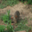
Label: rabbit